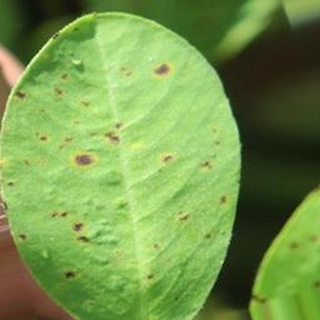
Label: groundnut_early_leaf_spot